190th Field Regiment, Royal Artillery

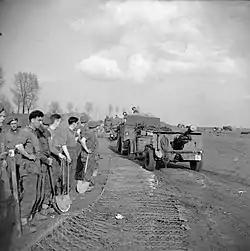
25-pounders moving up to cross the Rhine, March 1945.

In early March 1945, 15th (S) Division was withdrawn to Belgium to begin training for the assault crossing of the River Rhine (Operation Plunder). Its role was to establish a two-brigade bridgehead at Xanten in Operation Torchlight covered by an intense artillery bombardment. Establishing gun positions and dumping of ammunition close up to the river was carried out behind a massive smokescreen, and the guns moved in on the night of 22 March. The bombardment for XXX Corps' crossing began at 17.00 on 23 March, followed an hour later by the 700 guns of XII Corps supporting 15th (S) Division. The preparation began with CB fire, then at 11.30 the full 'softening' bombardment began. 44th (L) Brigade's crossing went off successfully and it made good progress on the far bank; 227th (H) Bde had more difficulties, with units landing out of position. 10th HLI landing near Wolffskath was held up by fire from Bettenhof about inland. The radio with the artillery forward observation officer (FOO) was out of action, but his instructions were passed via an infantry set and brought down a concentration on Bettenhof that allowed the battalion to advance and take the village. Nevertheless, the brigade established itself on the far bank, protected by DF tasks fired by the artillery. The artillery fell silent just before 10.00 on 24 March as the aircraft carrying XVIII Airborne Corps went over to drop their troops behind the German defenders in Operation Varsity. During the rest of the day the artillery fired DF tasks to support the bridgehead, which was expanded by 46th (H) Bde), and on 25 March the divisional field regiments began crossing the river on rafts.